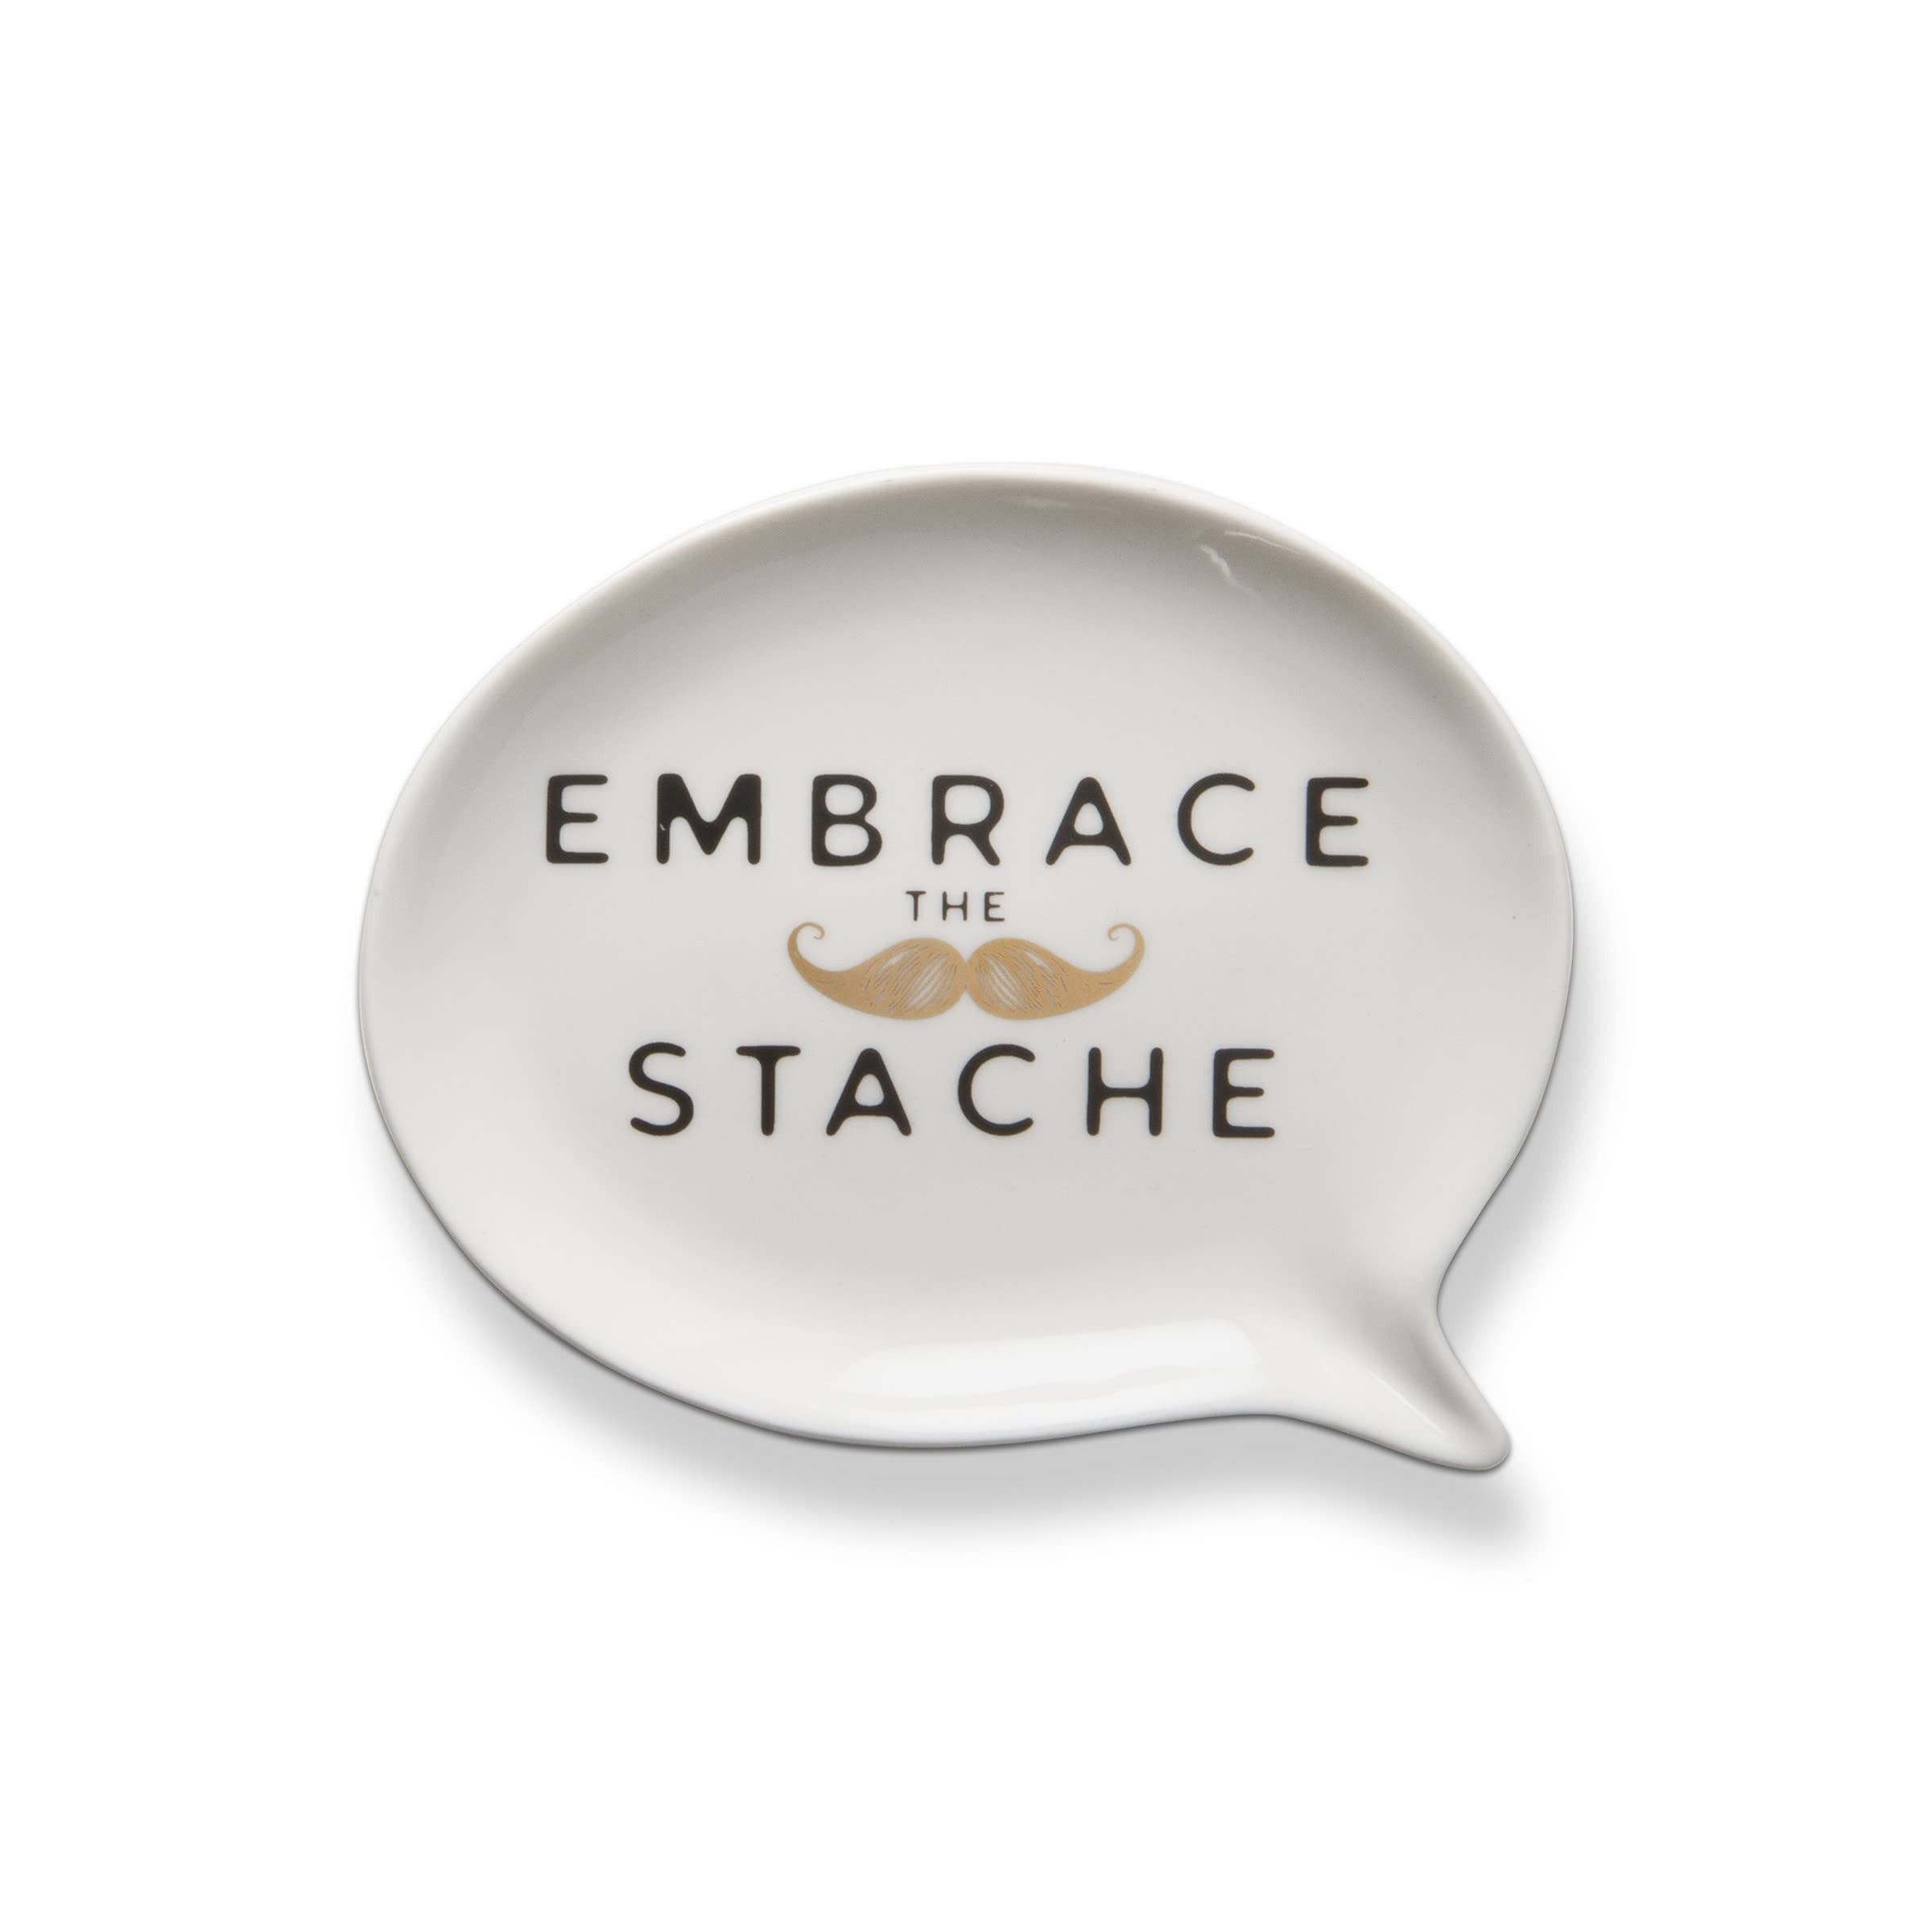
Item Name: TAG Embrace The Stache Dish Black Multi
Bullet Point 1: A wonderful piece from the tag Gifts collection. Makes a perfect gift or collect them all for yourself.
Bullet Point 2: This dish is food safe but also the perfect size for your keys, jewelry, cufflinks and other trinkets. Would make a cool gift for any guy, all year round! Perfect for the home or office. food safe multiple use dish
Bullet Point 3: SIZE: Product measures .5inH x 5.5inL x 4.48inW
Bullet Point 4: QUALITY MATERIALS: Product made of bone china
Bullet Point 5: USES: Perfect for decorating or makes a great gift
Product Description: a beautiful bone China dish featuring mustache design. use to hold small items like keys, rings, earrings and necklaces. place on side tables or entryways for easy access. food safe.
Value: 1.0
Unit: Count

Price: 15.99